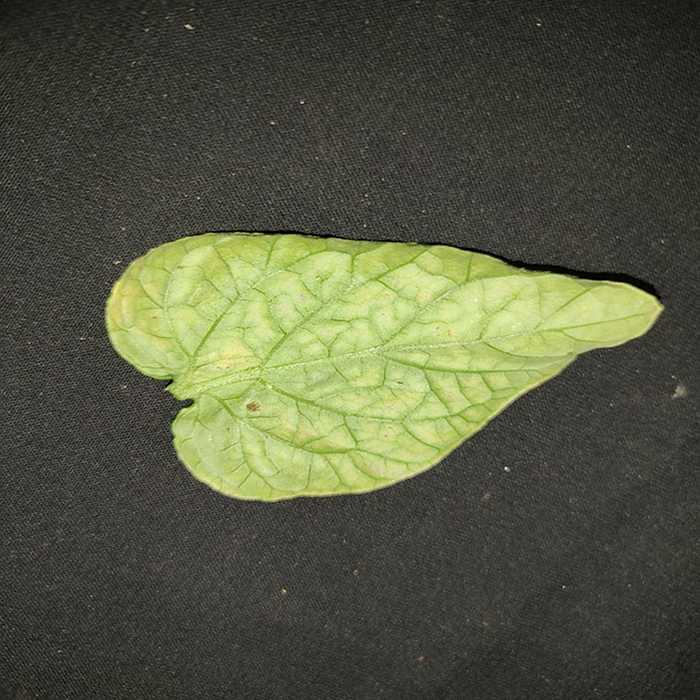
Plant: Tomato
Label: Tomato spotted wilt